Chinese Muslims in the Second Sino-Japanese War

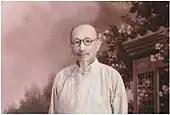
Da Pusheng (达浦生), prominent Chinese Islamic leader and educator, in Nanjing. During WWII, he toured Egypt, Saudi Arabia, and the British Raj to rally support against Japanese aggression, successfully securing significant donations from Muslim communities for China's war relief efforts.

Chinese Muslims in the Second Sino-Japanese War were courted by both Chinese and Japanese generals but they tended to fight against the Japanese with or without the support of higher echelons of the other Chinese factions.